Pittsburgh Plate Glass Enamel Plant

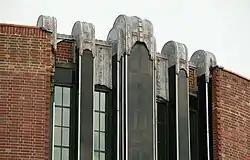
Detail of the plant.

The Pittsburgh Plate Glass Enamel Plant is an Art Moderne-styled factory in Milwaukee, Wisconsin, built in 1937 by the Pittsburgh Plate Glass Company. In 2009 it was added to the National Register of Historic Places in 2009.